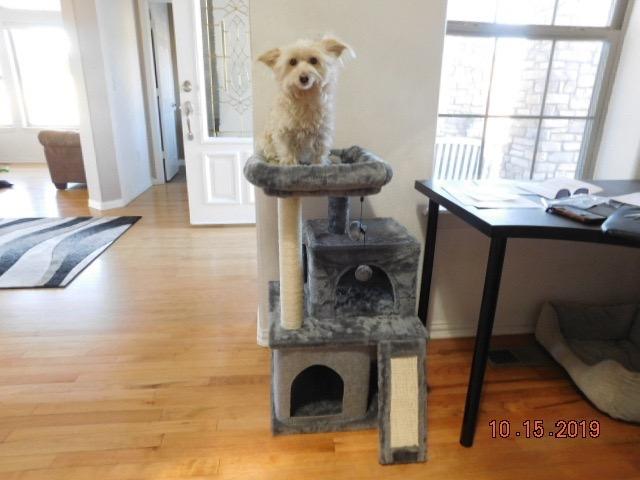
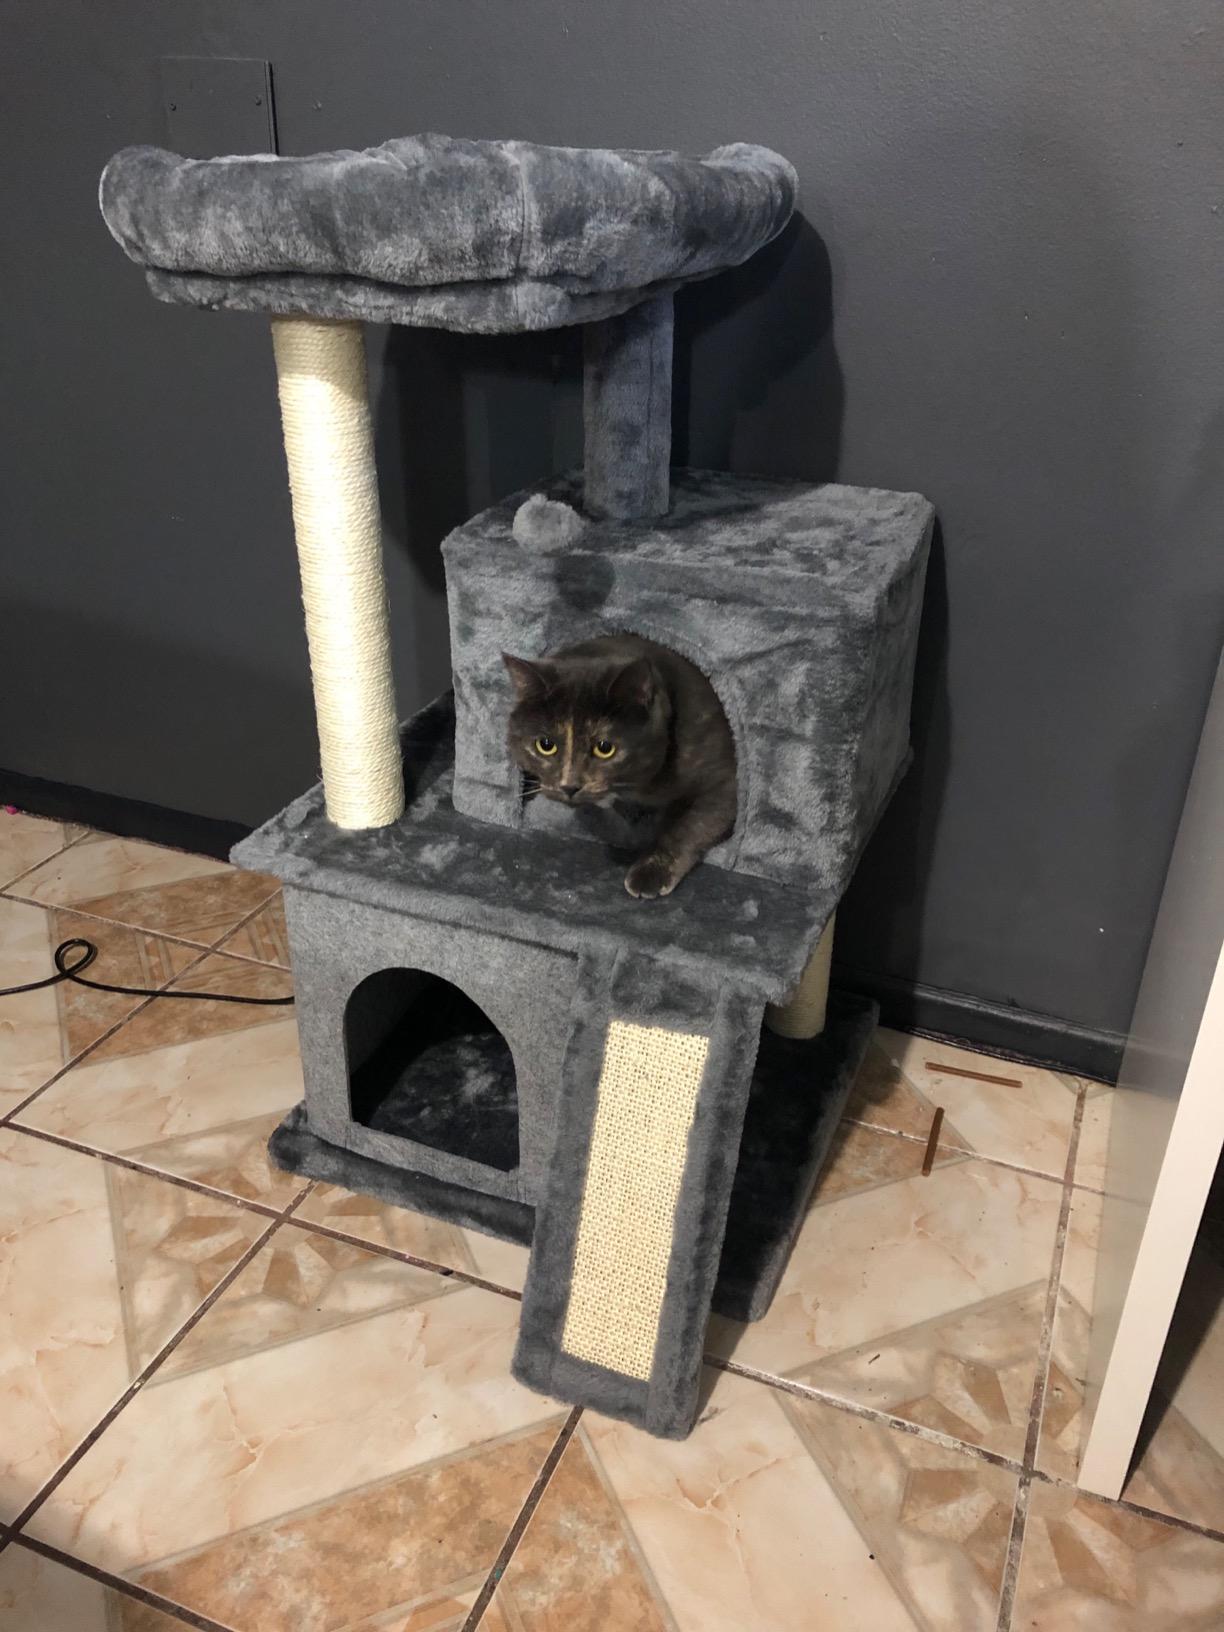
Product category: items_cat tree
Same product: yes